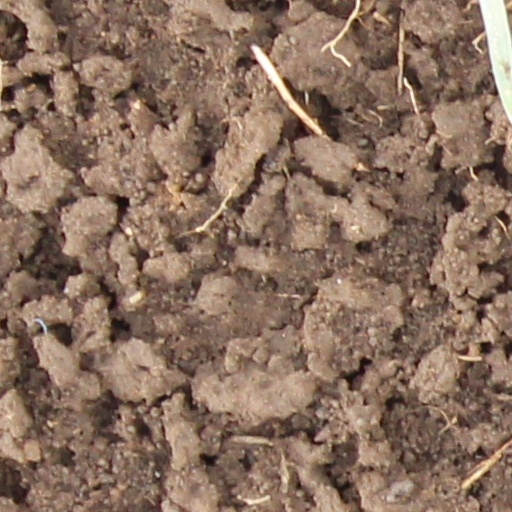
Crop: wheat